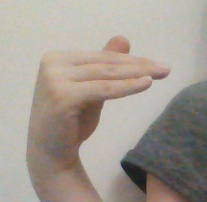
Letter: khaa